Villa Kathrine

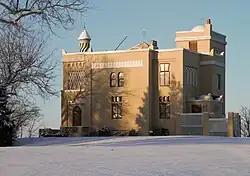
Villa Kathrine exterior in 2020

The Villa Kathrine is a Moroccan-style home located on the bluffs overlooking the Mississippi River in Quincy, Illinois. This home is the subject of a local lost treasure story as well as a ghostlore story featuring a dog.